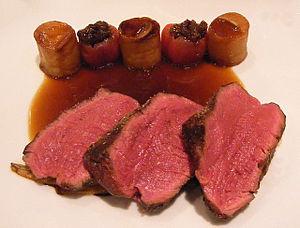
tranche de rôti de bœuf sauce au vin
La sauce au vin rouge est une sauce traditionnelle de la cuisine française à base de vin, d'échalotes et de beurre. Elle se distingue de la sauce bordelaise et de la sauce bourguignonne par l'utilisation d'un vin qui n'est pas toujours obligatoirement classé en AOC.